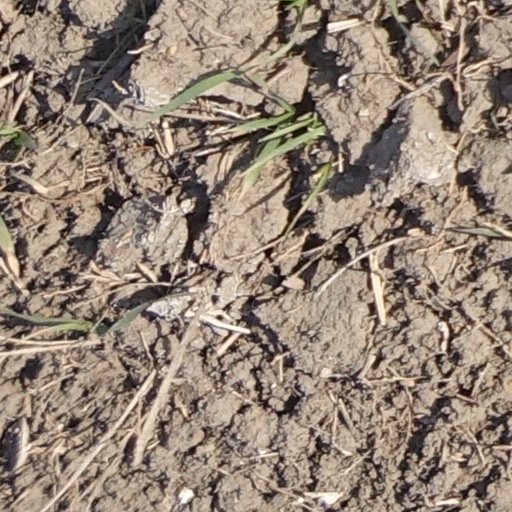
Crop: wheat